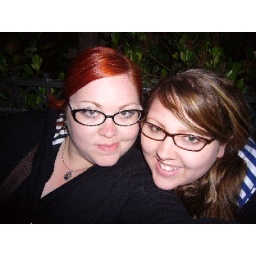
My face looks weird in this picture. I think it's because my glasses are crooked. And my face is just weird.